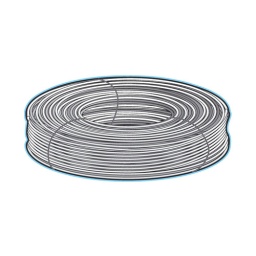
vector illustration produced in FreeHand for a two-colour product brochure, printed in black and cyan, for a building supplies company